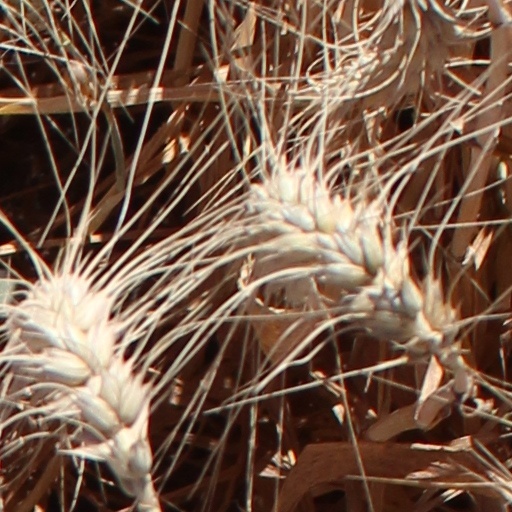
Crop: wheat